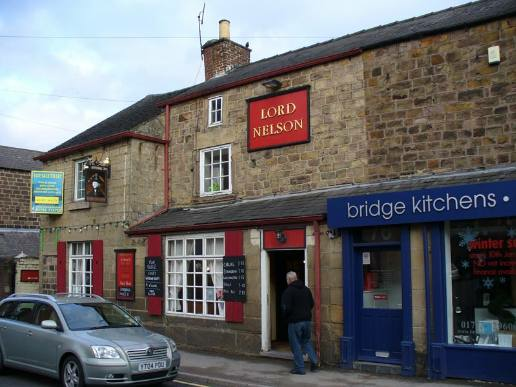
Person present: No